Alexander Gorchakov

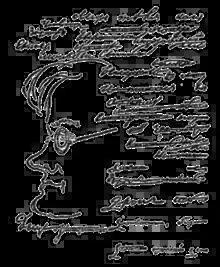
Pushkin's doodle representing Alexander Gorchakov

In 1875, Bismarck was suspected of having designs to again attack France, and Gorchakov let him know in a way that was not meant to be offensive, but roused Bismarck's indignation, that Russia would oppose any such scheme. The tension thus produced between the two statesmen was increased by the political complications of 1875–1878 in Southeastern Europe, which began with the Herzegovian insurrection and culminated at the Congress of Berlin. Gorchakov hoped to use the complications of the situation in such a way as to recover, without war, the portion of Bessarabia ceded by the Treaty of Paris, but he soon lost control of events, and the Slavophile agitation produced the Russo-Turkish War (1877-78).